Utah State Route 270

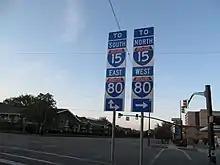
SR-270 southbound at its junction with SR-269 westbound

After its southern terminus, SR-270 heads north for its entire course, having a dual intersection with SR-269, one eastbound and one westbound. Afterwards it terminates at US-89.